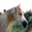
Label: horse